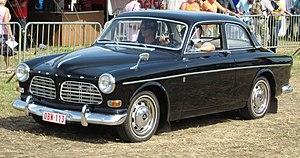
Volve 121 vers 1965